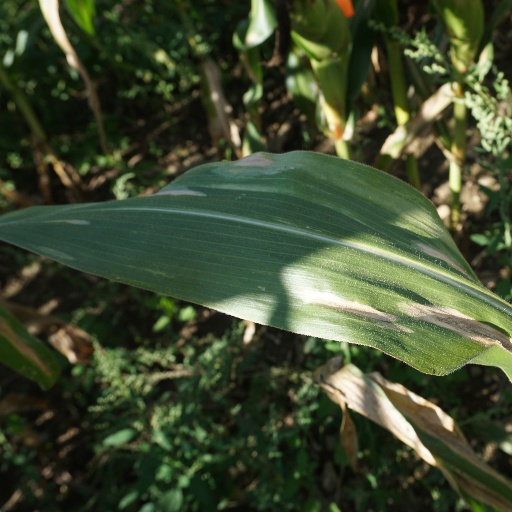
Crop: maize; corn